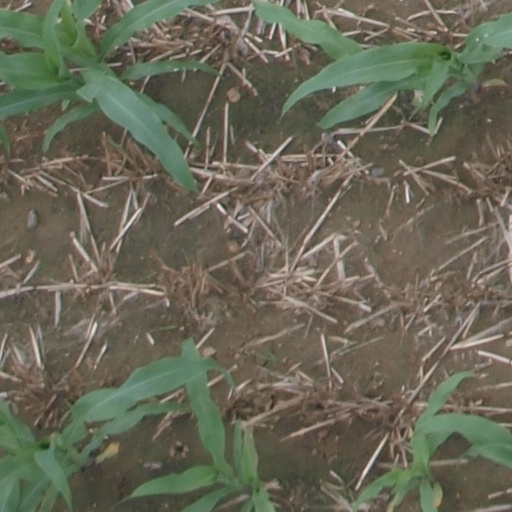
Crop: maize; corn